Esther García

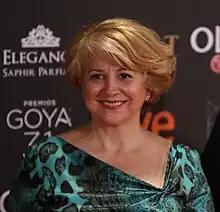
García in 2017

Esther García Rodríguez (born 1956) is a Spanish film producer and production supervisor.